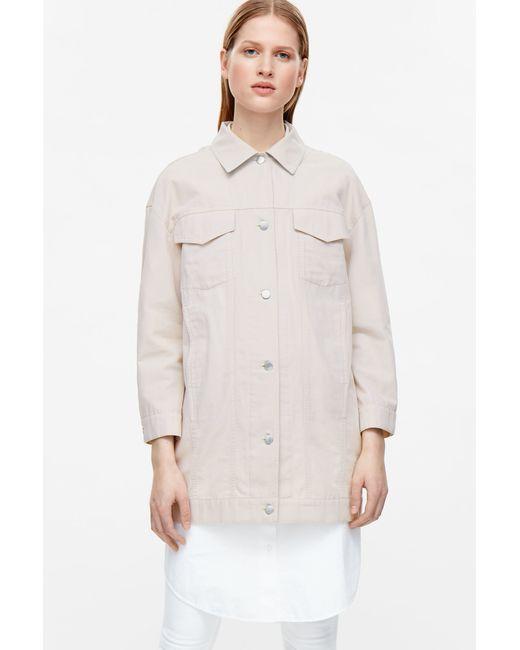
Hellrosa Mantel mit vollem Ärmel für Damen